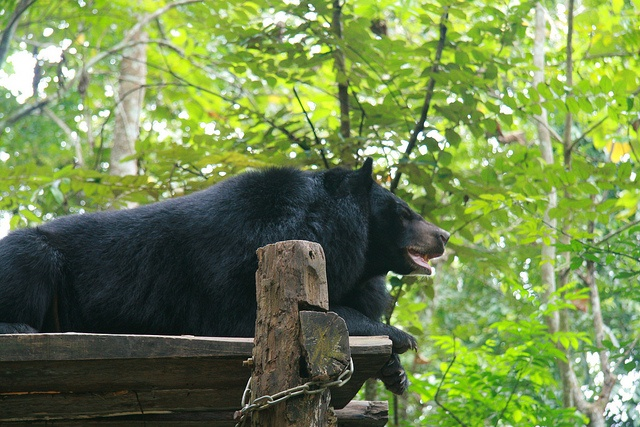
A black bear is on a bench in the woods.
A very big furry black bear laying on a platform.
A black bear lying on a wooden deck outdoors.
A bear relaxes and lies down on a piece of wood.
A black bear laying on a wooden bench.